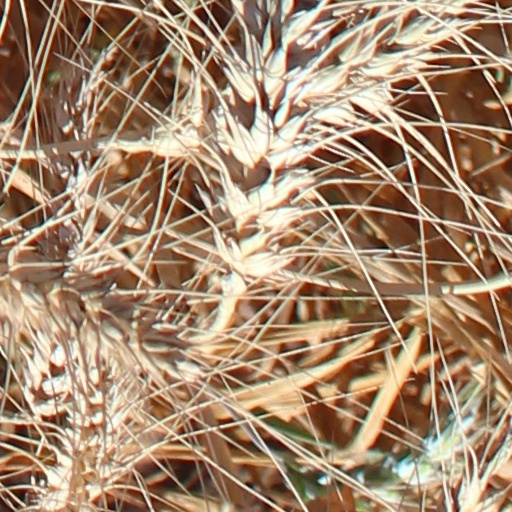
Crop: wheat